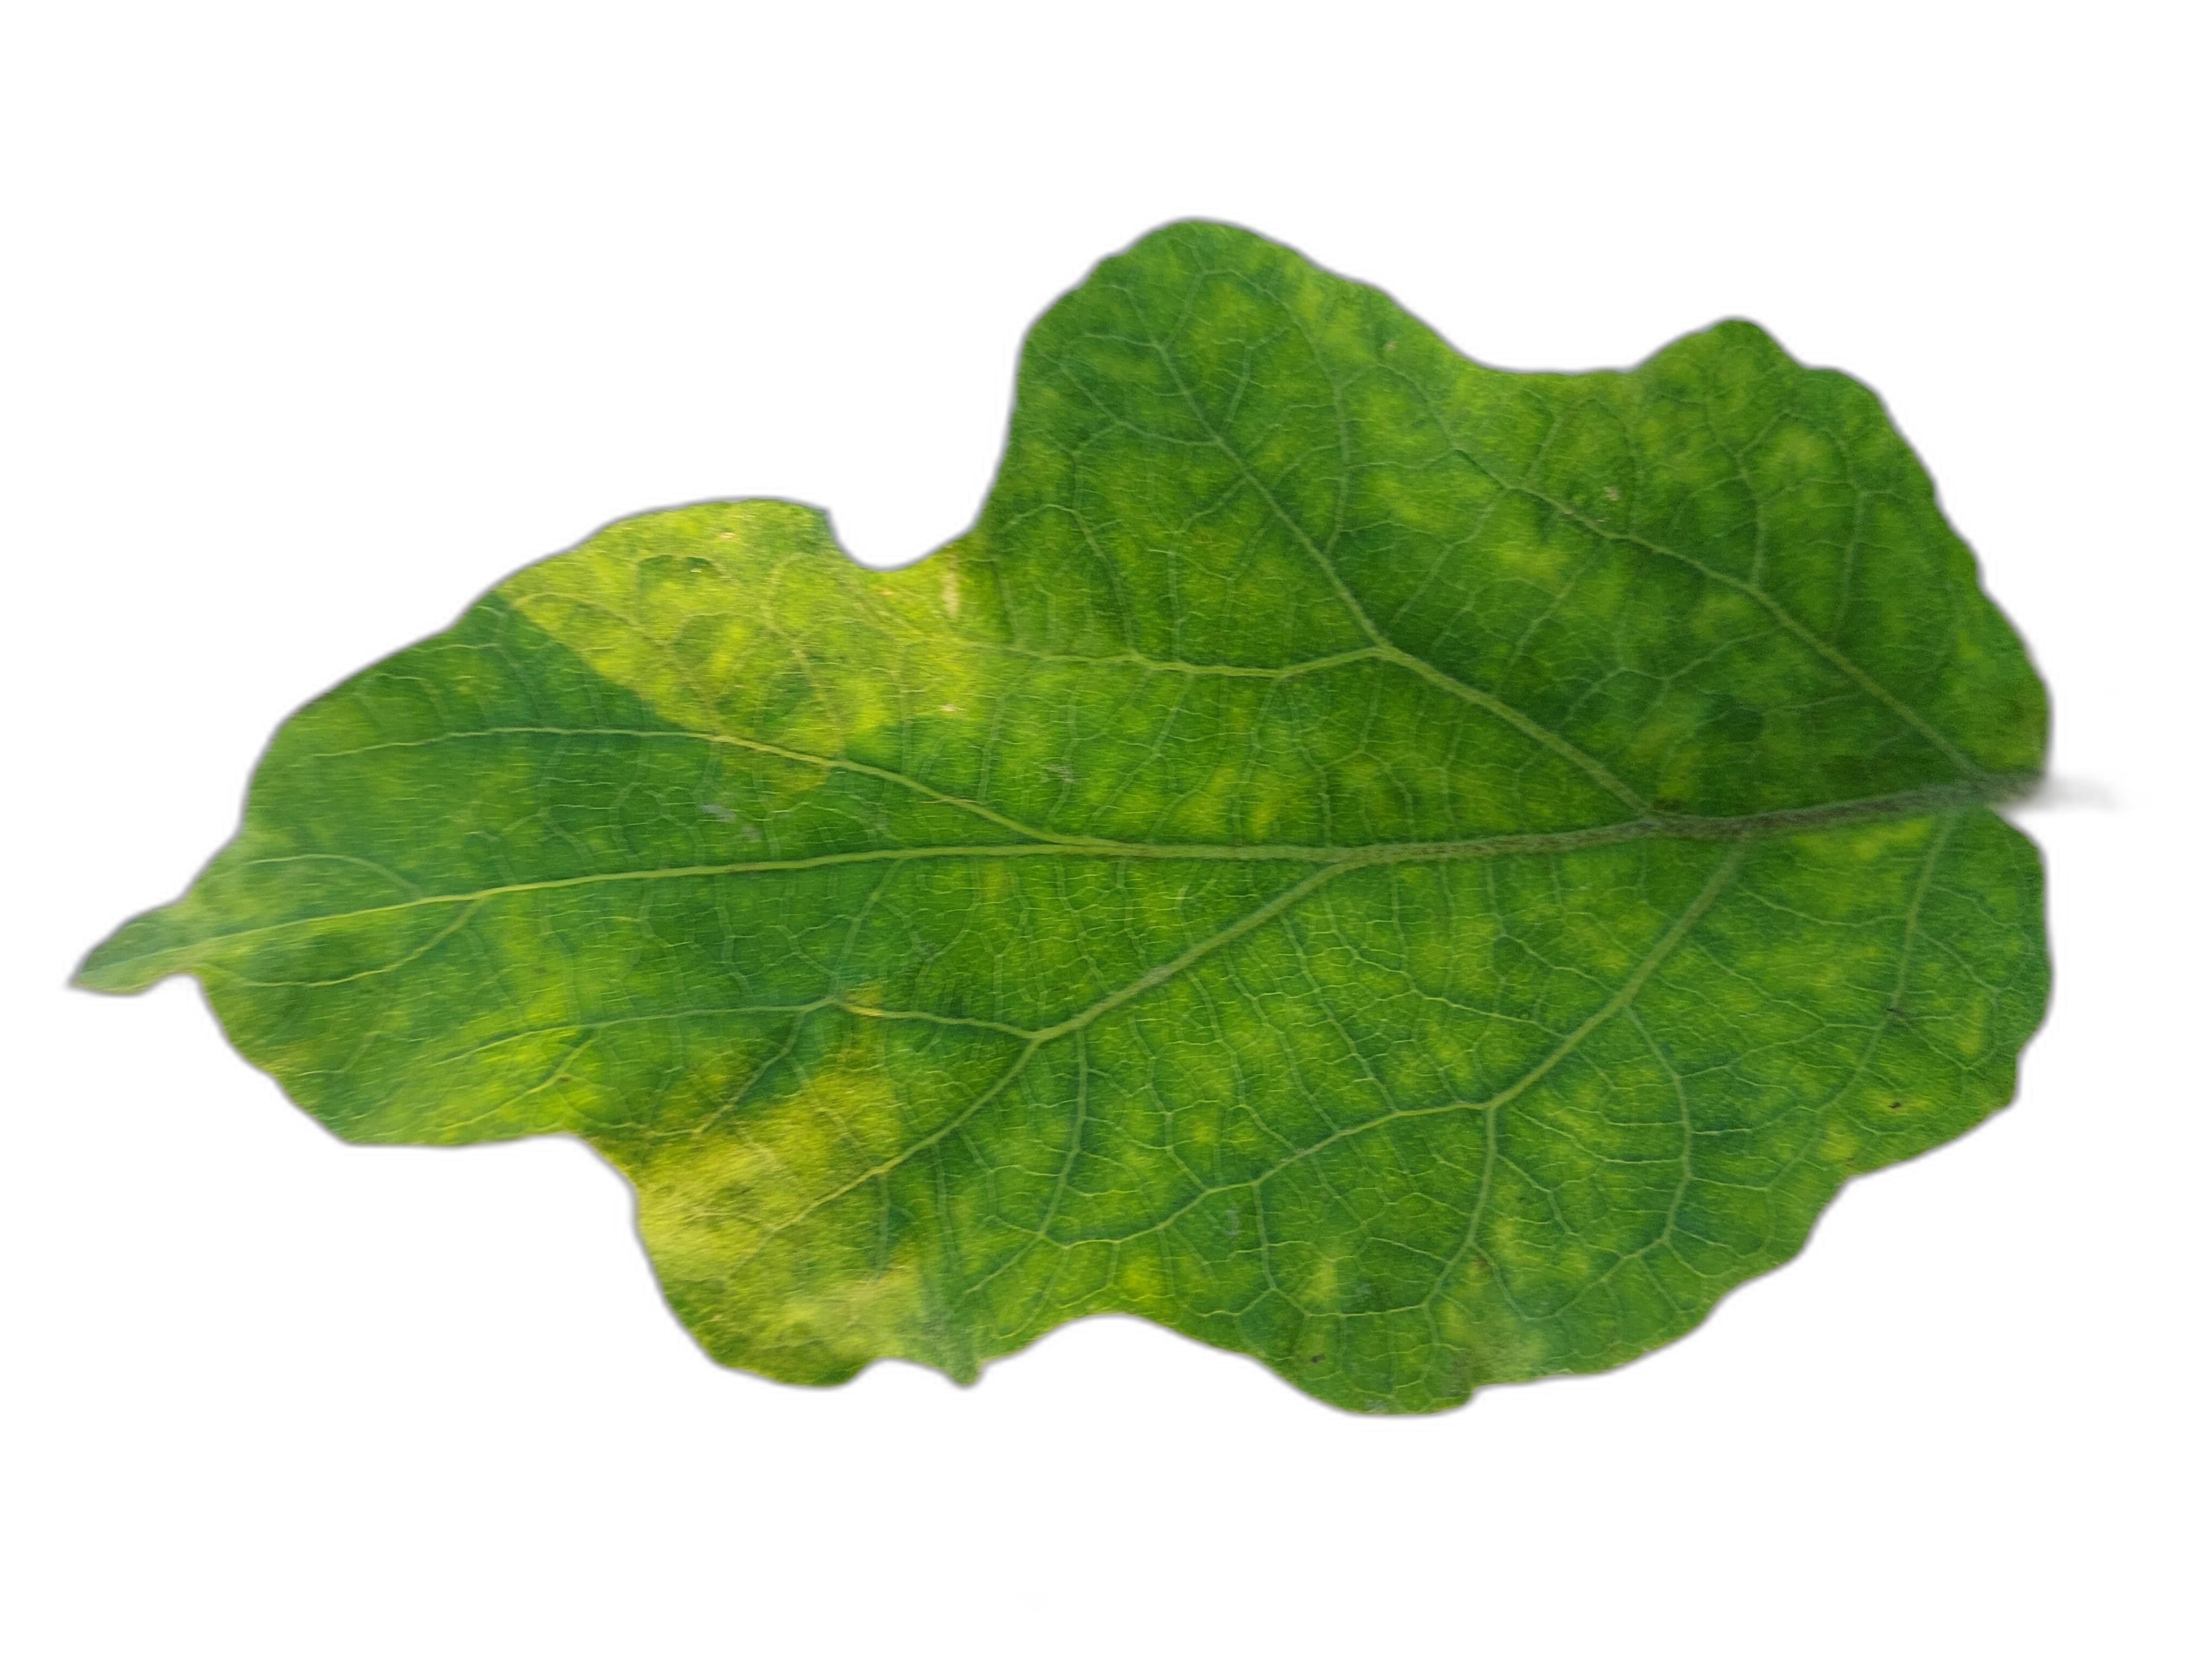
Label: Healthy Leaf